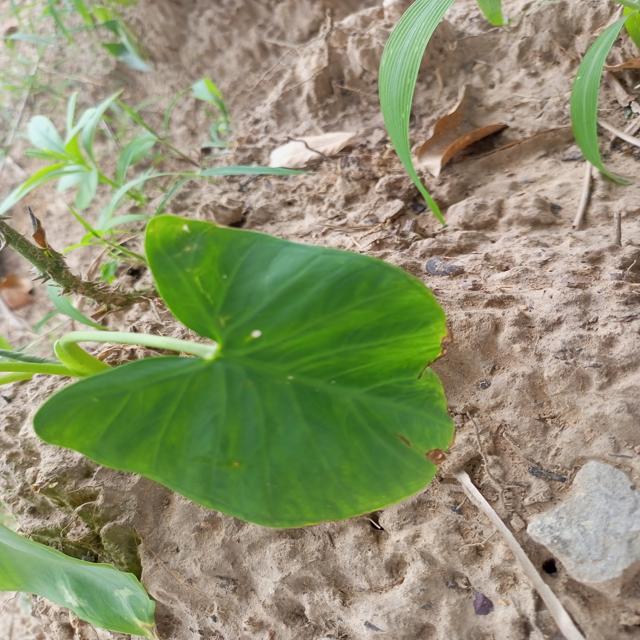
Label: Early_Blight